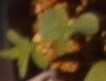
Label: Flax